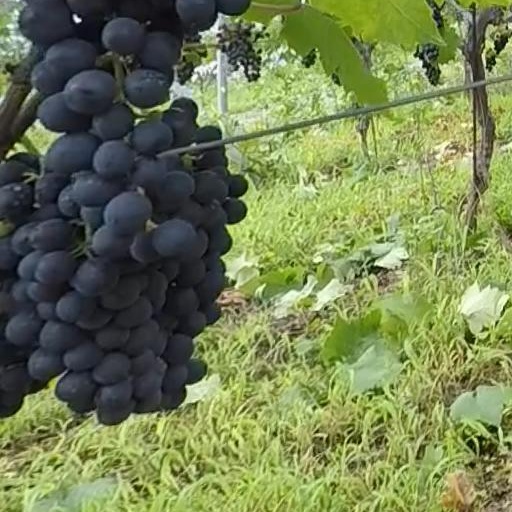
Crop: grape